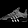
Label: Sneaker